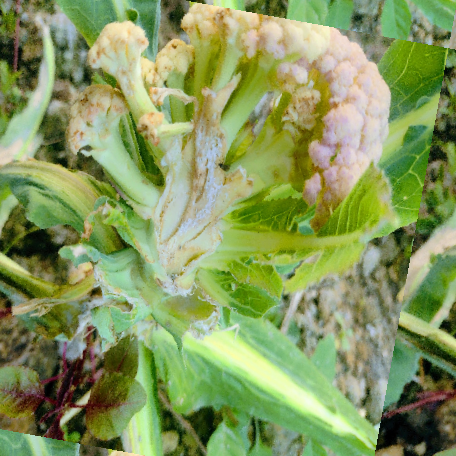
Label: Bacterial spot rot